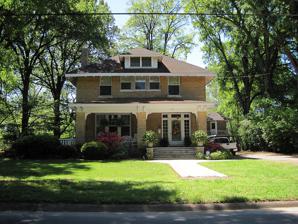
Building: East Hamilton Avenue Historic District
Country: United States of America
Year built: 1895
Historic district in Arkansas, United States United States historic place East Hamilton Avenue Historic District U.S. National Register of Historic Places U.S. Historic district House on East Hamilton Show map of Arkansas Show map of the United States Location E. Hamilton Ave. between N. Falls Blvd. & N. Killough Rd.; Eldridge Ct., Wynne, Arkansas Coordinates 35°13′31″N 90°48′51″W / 35.22528°N 90.81417°W / 35.22528; -90.81417 Area 30.5 acres (12.3 ha) Built 1895 ( 1895 ) Architectural style Late 19th and early 20th century American movements, Late Victorian NRHP reference No. 110003330 Added to NRHP June 8, 2011 The East Hamilton Avenue Historic District encompasses a 20th-century residential area of Wynne, Arkansas , reflective of its growth between about 1920 and 1940.  It extends along East Hamilton Avenue, between North Falls Boulevard and Killough Road, and includes properties on Eldridge Court.  East Hamilton Avenue, representing the best-preserved area of development from this period, was developed gradually beginning in the late 19th century, and grew from west (near Wynne's downtown) to east.  The oldest house in the district, the Giboney-Robertson-Stewart House , is a Queen Anne Victorian built c. 1895.  Most of the houses were built after 1920, and are predominantly Craftsman , Colonial Revival , and Tudor Revival in character.  There are a few Spanish (Mediterranean) Revival houses, and a few early ranch houses , which were generally built between 1940 and 1950. The district was listed on the National Register of Historic Places in 2011. See also National Register of Historic Places listings in Cross County, Arkansas References